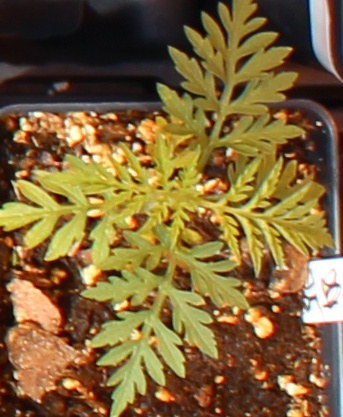
Label: Ragweed